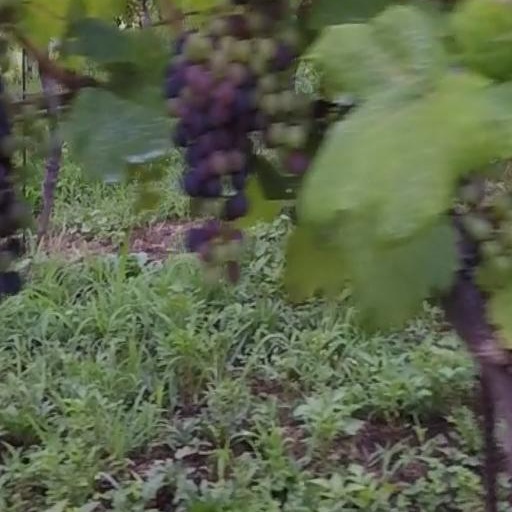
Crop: grape